William Howard Taft

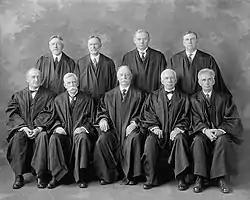
The U.S. Supreme Court in 1925. Taft is seated in the bottom row, middle.

Roosevelt dominated the primaries, winning 278 of the 362 delegates to the Republican National Convention in Chicago decided in that manner. Taft had control of the party machinery, and it came as no surprise that he gained the bulk of the delegates decided at district or state conventions. Taft did not have a majority, but was likely to have one once southern delegations committed to him. Roosevelt challenged the election of these delegates, but the RNC overruled most objections. Roosevelt's sole remaining chance was with a friendly convention chairman, who might make rulings on the seating of delegates that favored his side. Taft followed custom and remained in Washington, but Roosevelt went to Chicago to run his campaign and told his supporters in a speech, "we stand at Armageddon, and we battle for the Lord".